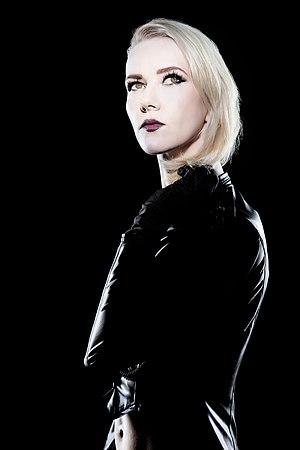
Monica Jeffries est une chanteuse et productrice allemande.